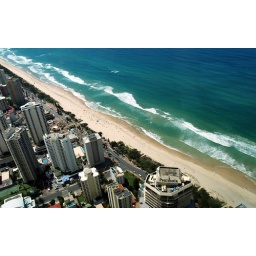
77th floor of the 20th tallest building in the world, Q1 Residential Tower. Gold Coast, Queensland